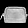
Label: Bag